Naden Band of Maritime Forces Pacific

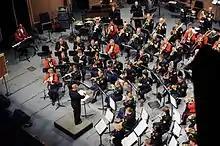
Members of the Naden Band performing with the United States Navy Band Northwest and the Band of the 15th Field Regiment during the 20th International Military Band Concert at the Bremerton Performing Arts Center.

It was established in August 1940 eight months following the establishment of the Stadacona Band of Maritime Forces Atlantic. Known originally as the HMCS "Naden" Band, it was formed from auditioned in Victoria and Vancouver. It was dissolved in 1994 as a result of a federal reorganization of Canadian military bands. For three years, a small group of Regular Force musicians augmented by volunteers formed the Band, and filled the void by providing musical support for MARPAC. After public outcry occurred, the Minister of National Defence ordered the re-creation of the band in 1997. On Victoria Day in 2013, the band unveiled five percussionists at the front of the band that would form the permanent corps of drums. The longest-serving member of the band is Petty Officer Second Class Michael Savich, who served for 41 years from 1976 to 2017.